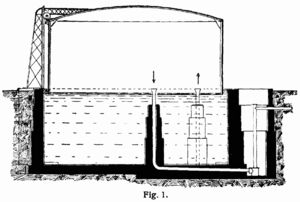
Un gazomètre est un réservoir servant à stocker le gaz de ville, le gaz naturel ou bien le biogaz à température ambiante et à une pression proche de la pression atmosphérique. Le volume du réservoir varie selon la quantité de gaz qu'il contient, la pression étant assurée par une cloche mobile verticalement. Les plus grands gazomètres ont des capacités allant jusqu'à 350 000 m³, pour des structures atteignant plus de 60 mètres de diamètre.